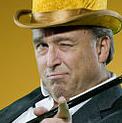
Age: 56